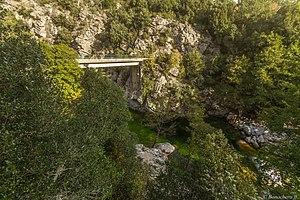
Le pont de Bura
Chisa est une commune française située dans la circonscription départementale de la Haute-Corse et le territoire de la collectivité de Corse. Elle appartient à l'ancienne piève de Coasina, dans le Fiumorbo.